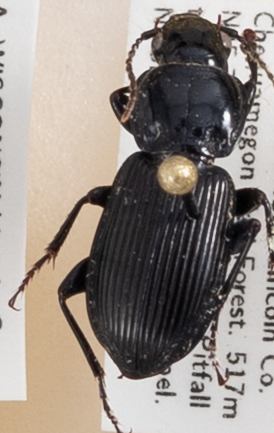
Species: Pterostichus novus
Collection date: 2018-06-26 04:00:00
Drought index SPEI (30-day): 1.274
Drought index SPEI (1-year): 0.09
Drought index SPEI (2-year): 2.09